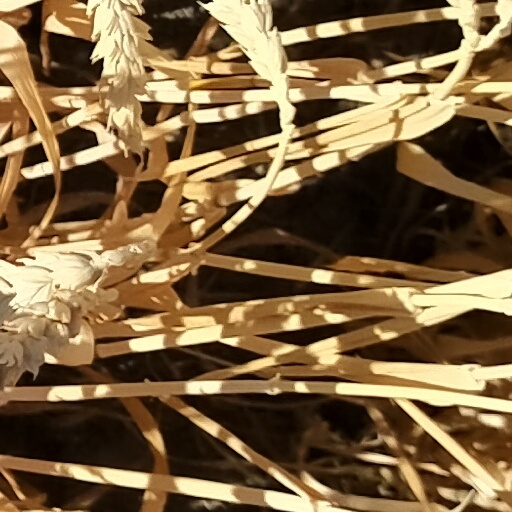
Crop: wheat